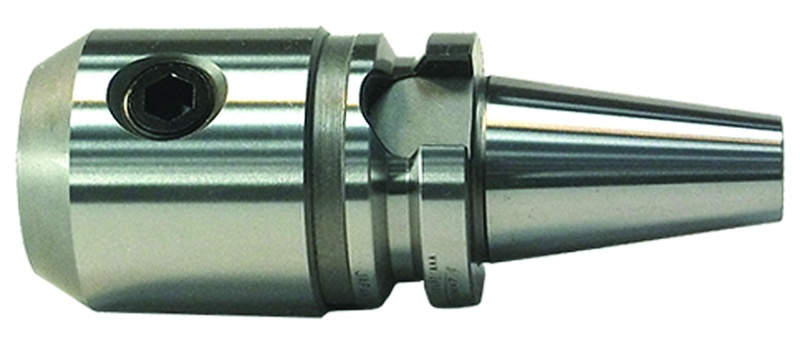
BT30 3/4 END MILL HOLDER
Item #: GM73B3006075030 Manufacturer: Lyndex Mfg #: B3006-0750 Technical Specifications: *Brand Name: Lyndex Description: Shipping Info:
Brand: ET02
Category: Hardware > Tool Accessories > Drill & Screwdriver Accessories > Drill Bit Sharpeners